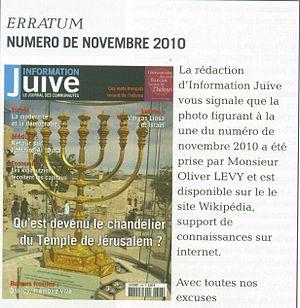
Erratum de l'Information Juive rendant à user:olevy et à Wikipedia ce qui leur appartient. ===&gt